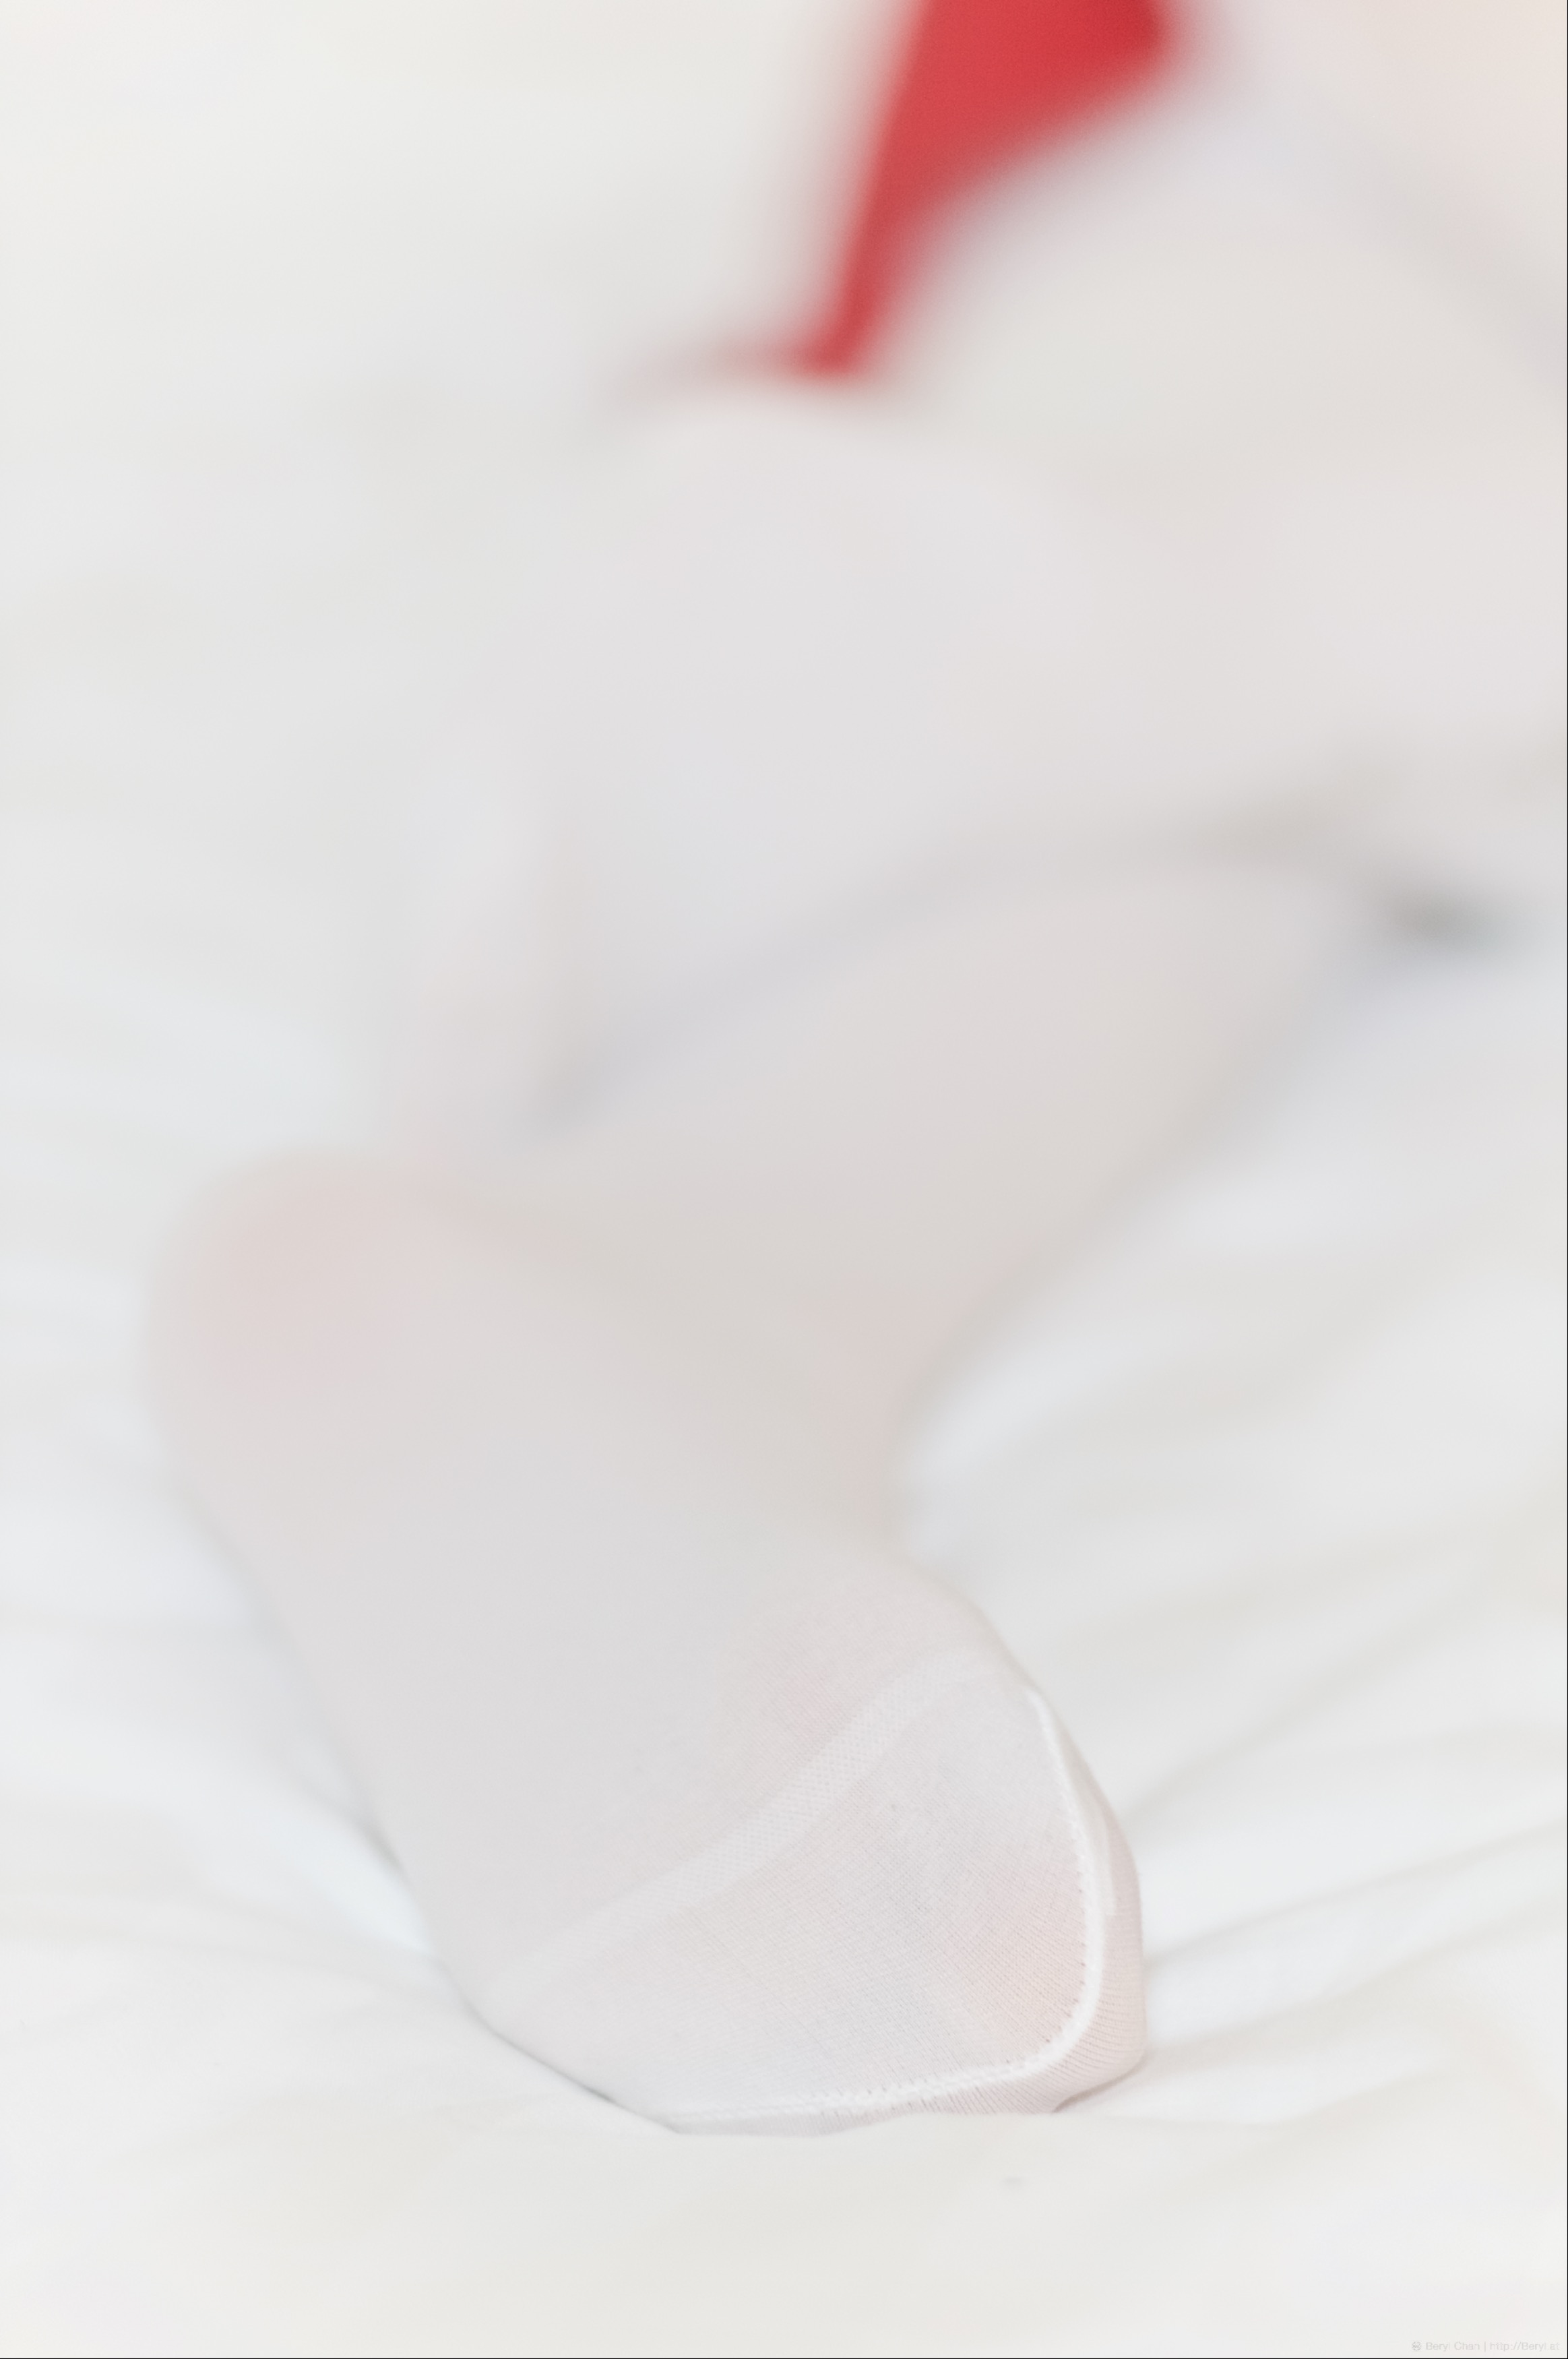
hand, girl, white, flower, petal, feet, cute, leg, heart, pattern, portrait, finger, foot, nikon, cross, closeup, pink, material, close up, human body, textile, flash, 50mm, bed, legs, faceless, soft, skirt, organ, socks, pantyhose, afsnikkor50mmf14g, longsocks, schoolgirl, toe, nikond70